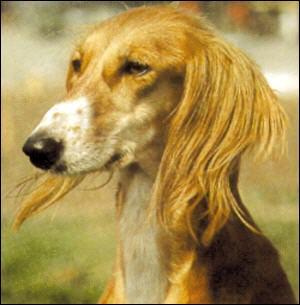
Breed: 206-n000051-Saluki